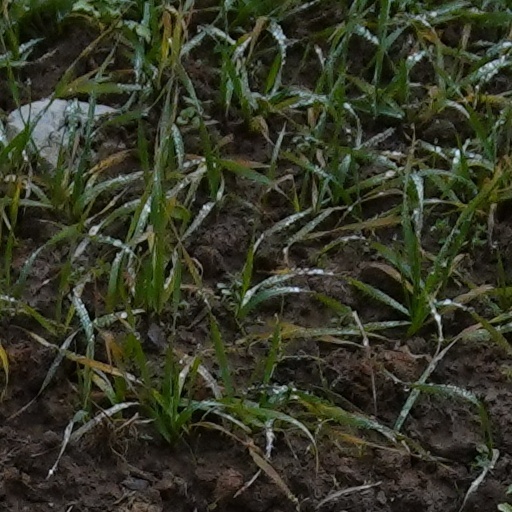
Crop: wheat